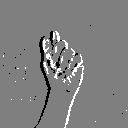
ASL letter: t